Idar, Gujarat

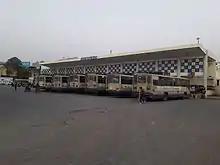
Idar Bus Station

Idar was historically named Ilvadurg, which means "the fortress of Ilvan". Its name was later corrupted into Idar. It was mentioned in "Padma Purana" as well as in the "Mahabharata" as Ila.